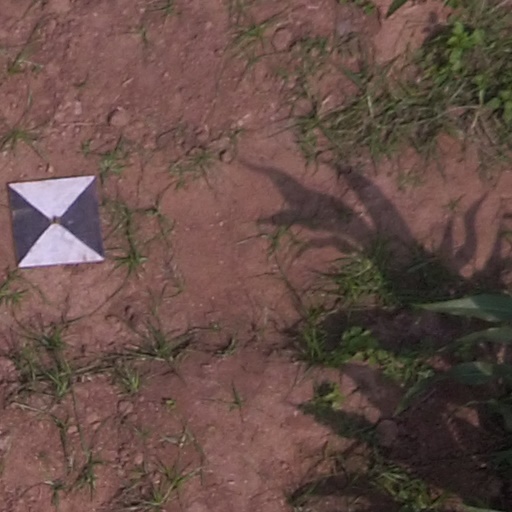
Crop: maize; corn